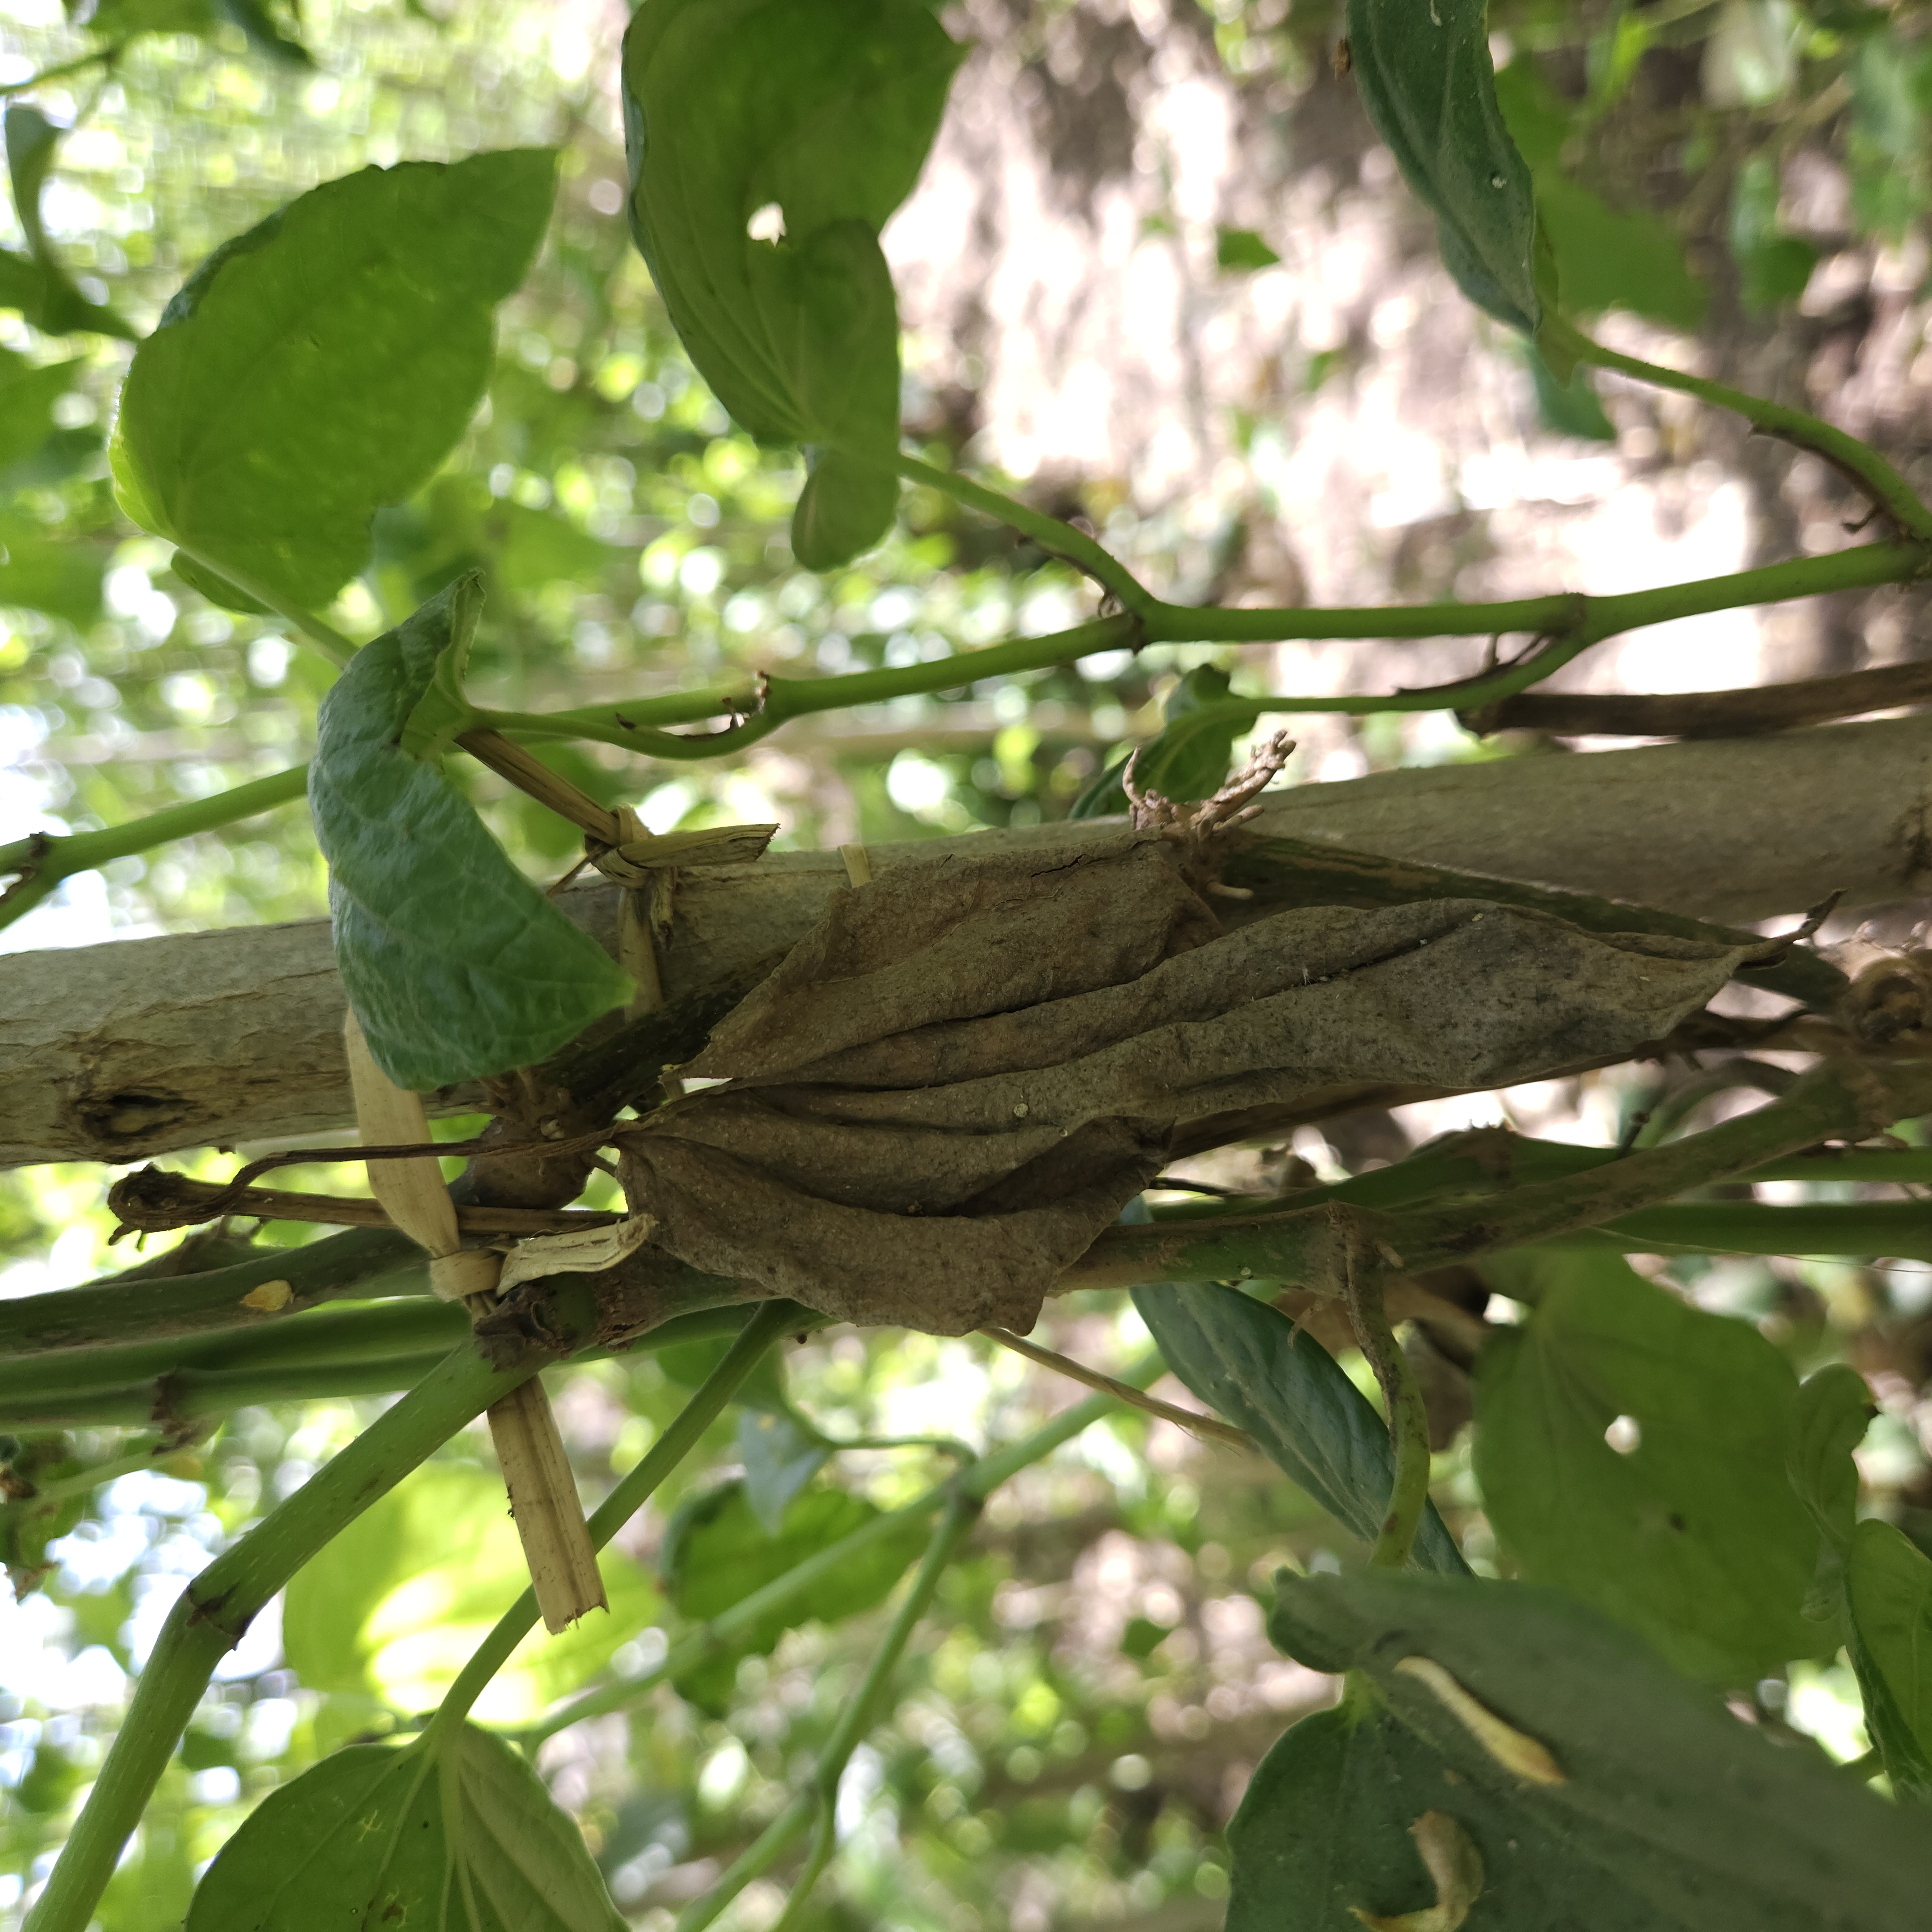
Label: Dried